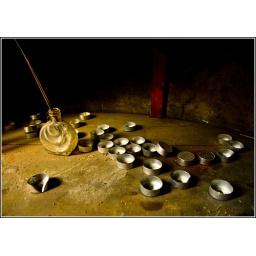
shot as found in disused floor of office building in Belfast City Centre.